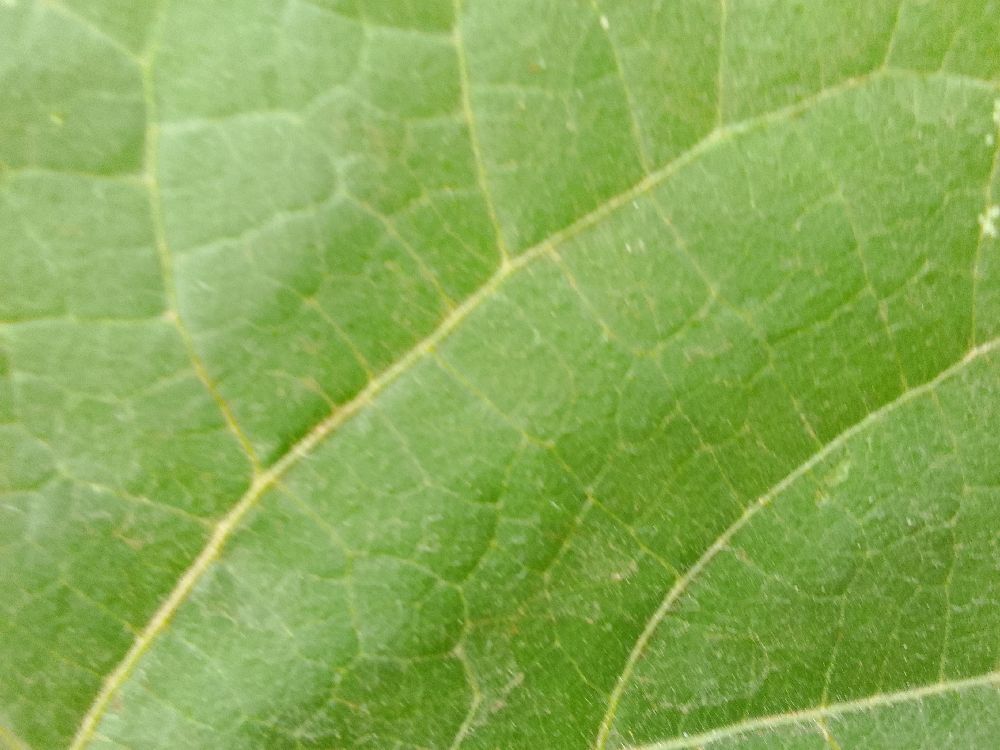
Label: healthy